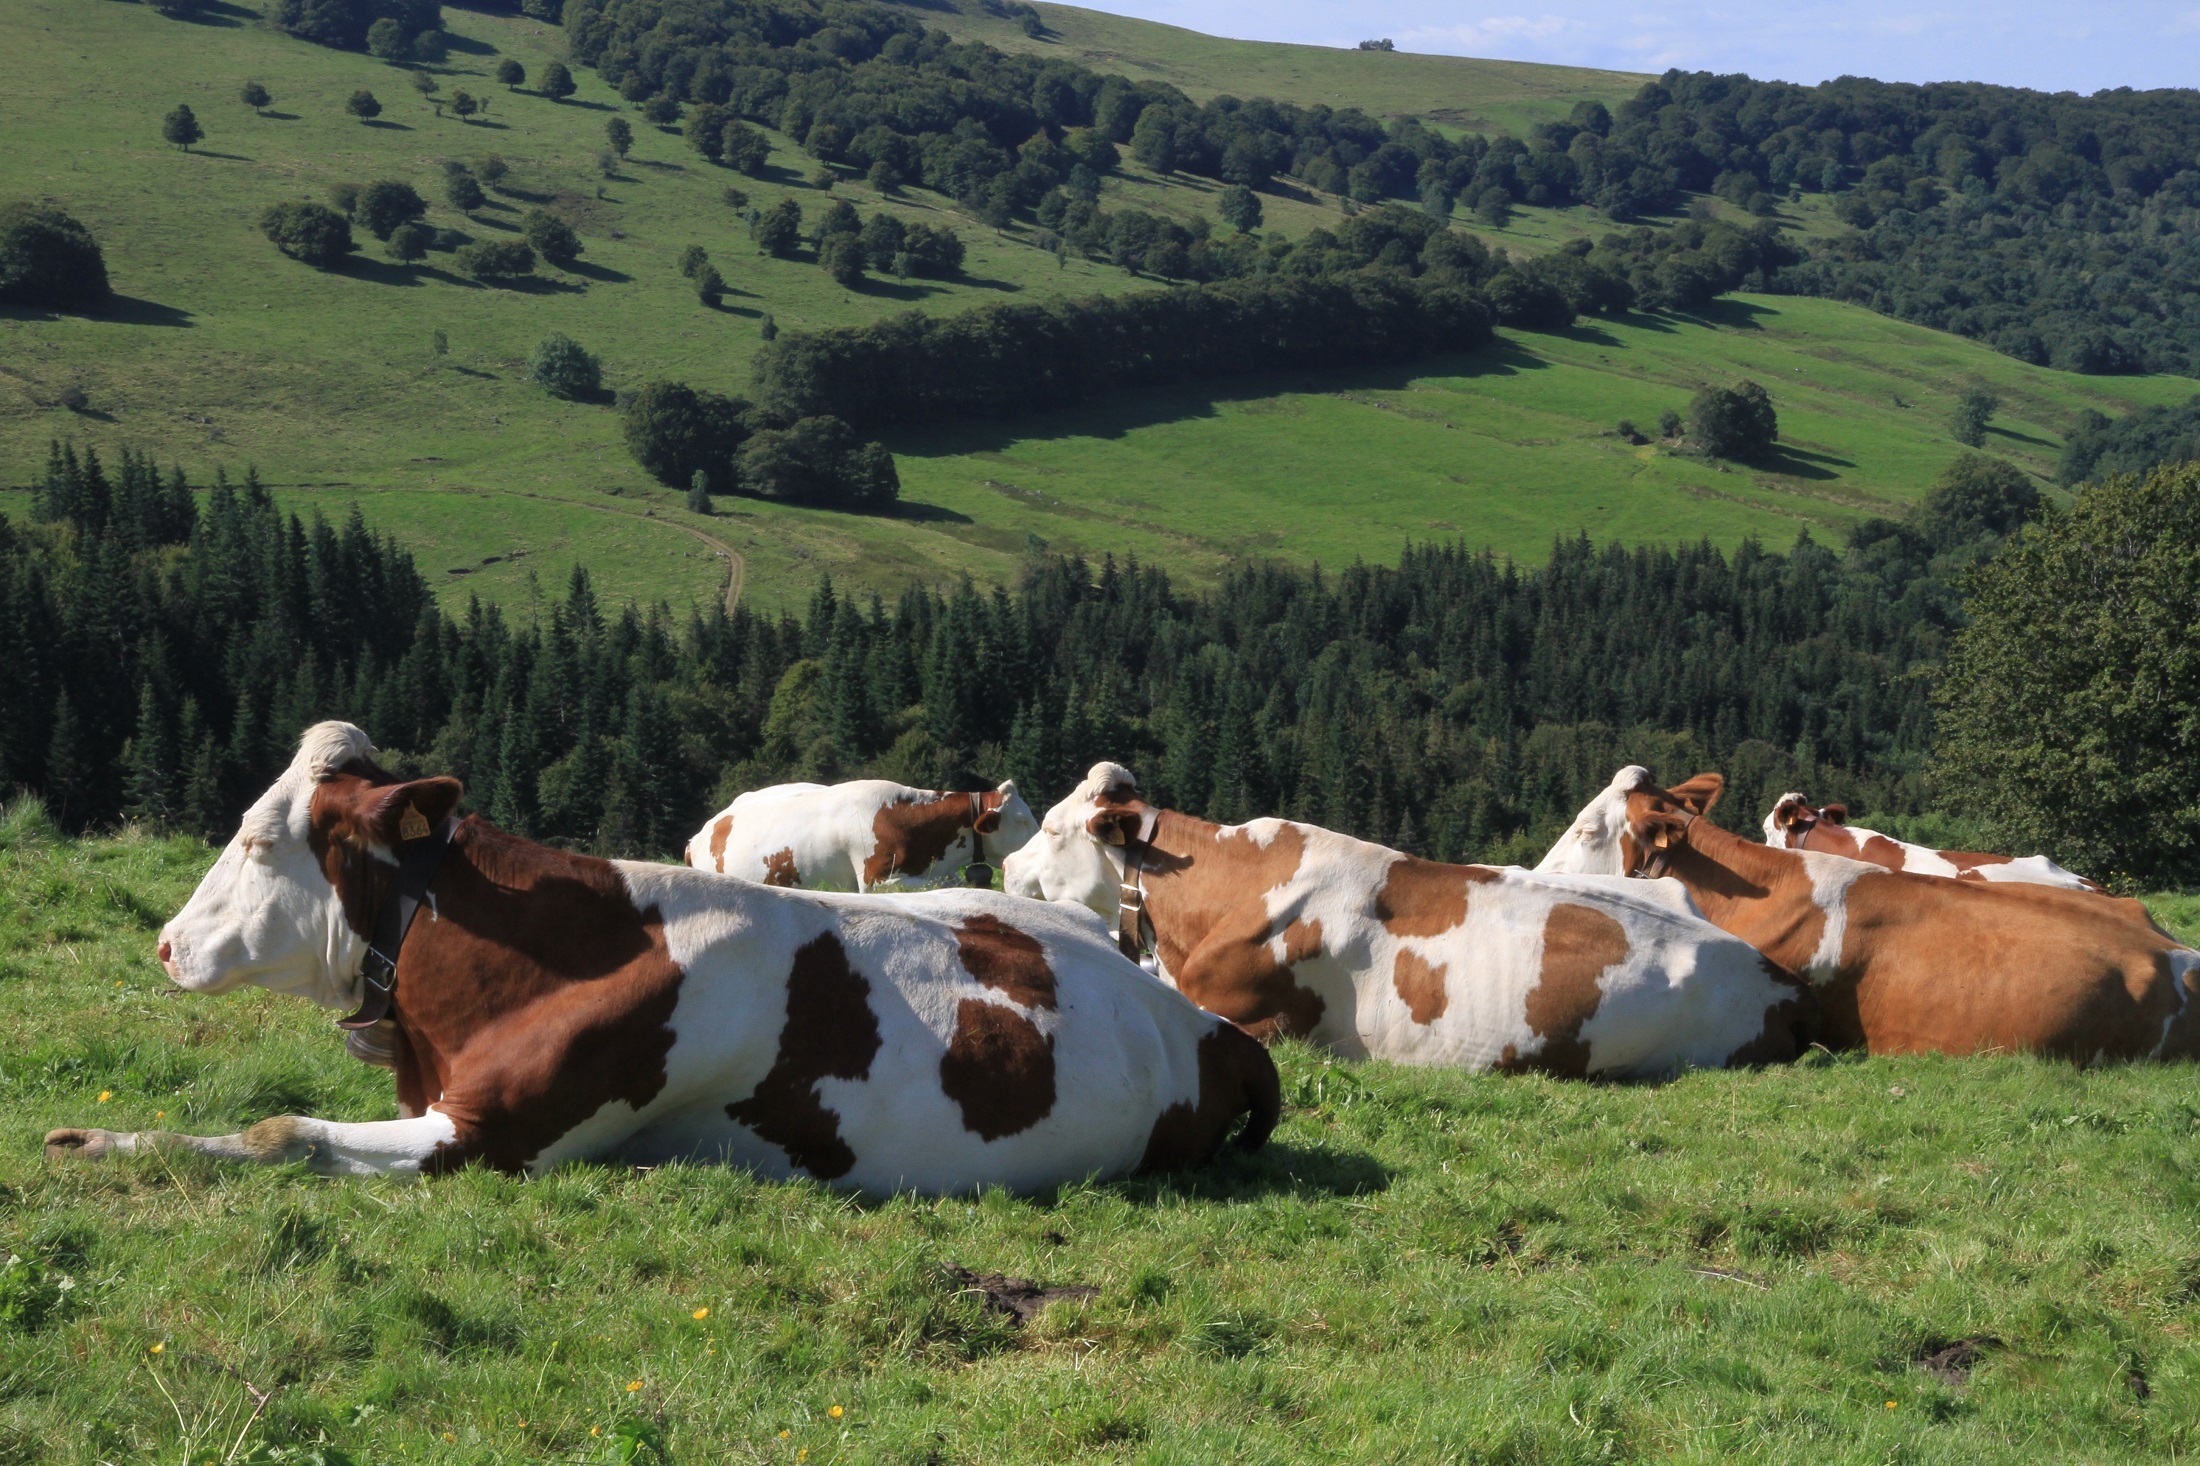
grass, mountain, field, farm, meadow, countryside, hill, rural, herd, pasture, grazing, livestock, ranch, agriculture, milk, national park, bovine, farmland, cows, grassland, animals, resting, dairy, steppe, rural area, dairy cow, cattle like mammal, ecoregion